Business telephone system

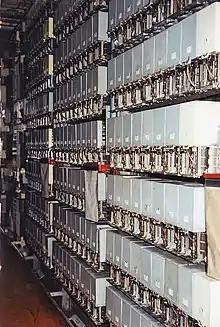
Racks of a Strowger telephone exchange from 1989, showing two-motion selectors in the United Kingdom

The term PBX originated when switchboard operators managed company switchboards manually using cord circuits. As automated electromechanical switches and later electronic switching systems gradually replaced the manual systems, the terms "private automatic branch exchange (PABX)" and "private manual branch exchange (PMBX)" differentiated them. Solid-state digital systems were sometimes referred to as "electronic private automatic branch exchanges (EPABX)". , the term PBX is by far the most widely recognized. The abbreviation now applies to all types of complex, in-house telephony switching systems.